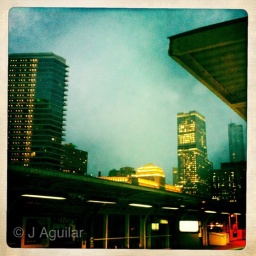
Took the wrong train home - but noticed the Merchandise Mart peeking over the top of the platform roof.